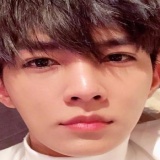
diễn viên Viêm Á Luân